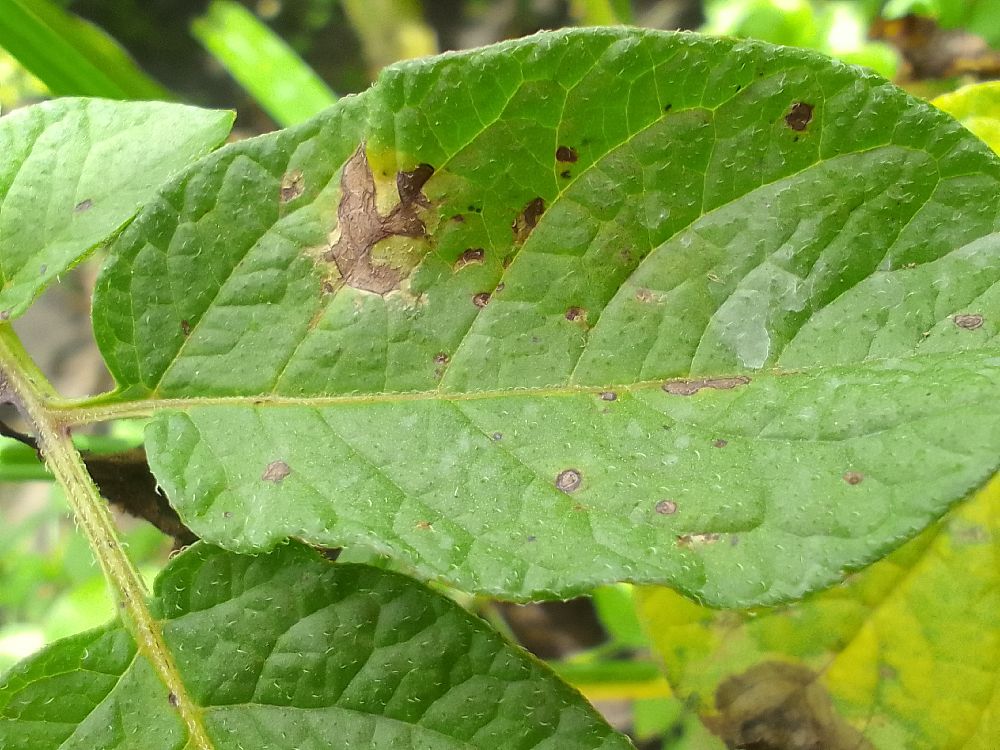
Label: Early blight